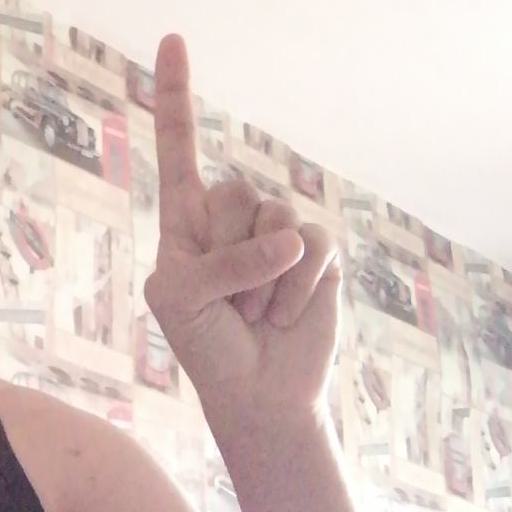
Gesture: one